Terry LaBan

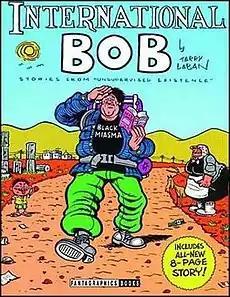
The cover from Terry LaBan's "International Bob", published by Fantagraphics Books.

LaBan's first foray into comics was his series "Unsupervised Existence", published by Fantagraphics beginning in 1989. Loosely based on LaBan's own life at the time, "Unsupervised Existence" was a semi-humorous comic book soap opera that followed the adventures of Suzy and Danny, a young, bohemian couple living in Cleveland. Suzy, an underemployed intellectual, spends a lot of time hanging around with her friends and trying to figure out what to do with her life. Danny, her boyfriend, supports them both by driving a cab, but his true vocation is poetry, which he self-publishes, along with the work of his fellow cabbies. "Unsupervised Existence" garnered LaBan Harvey Award nominations for Best New Artist and Best New Series in 1990. The series was collected in its entirety in two paperbacks, "Love's Not a Three-Dollar Fare" (the main Suzy and Danny story) and "International Bob".